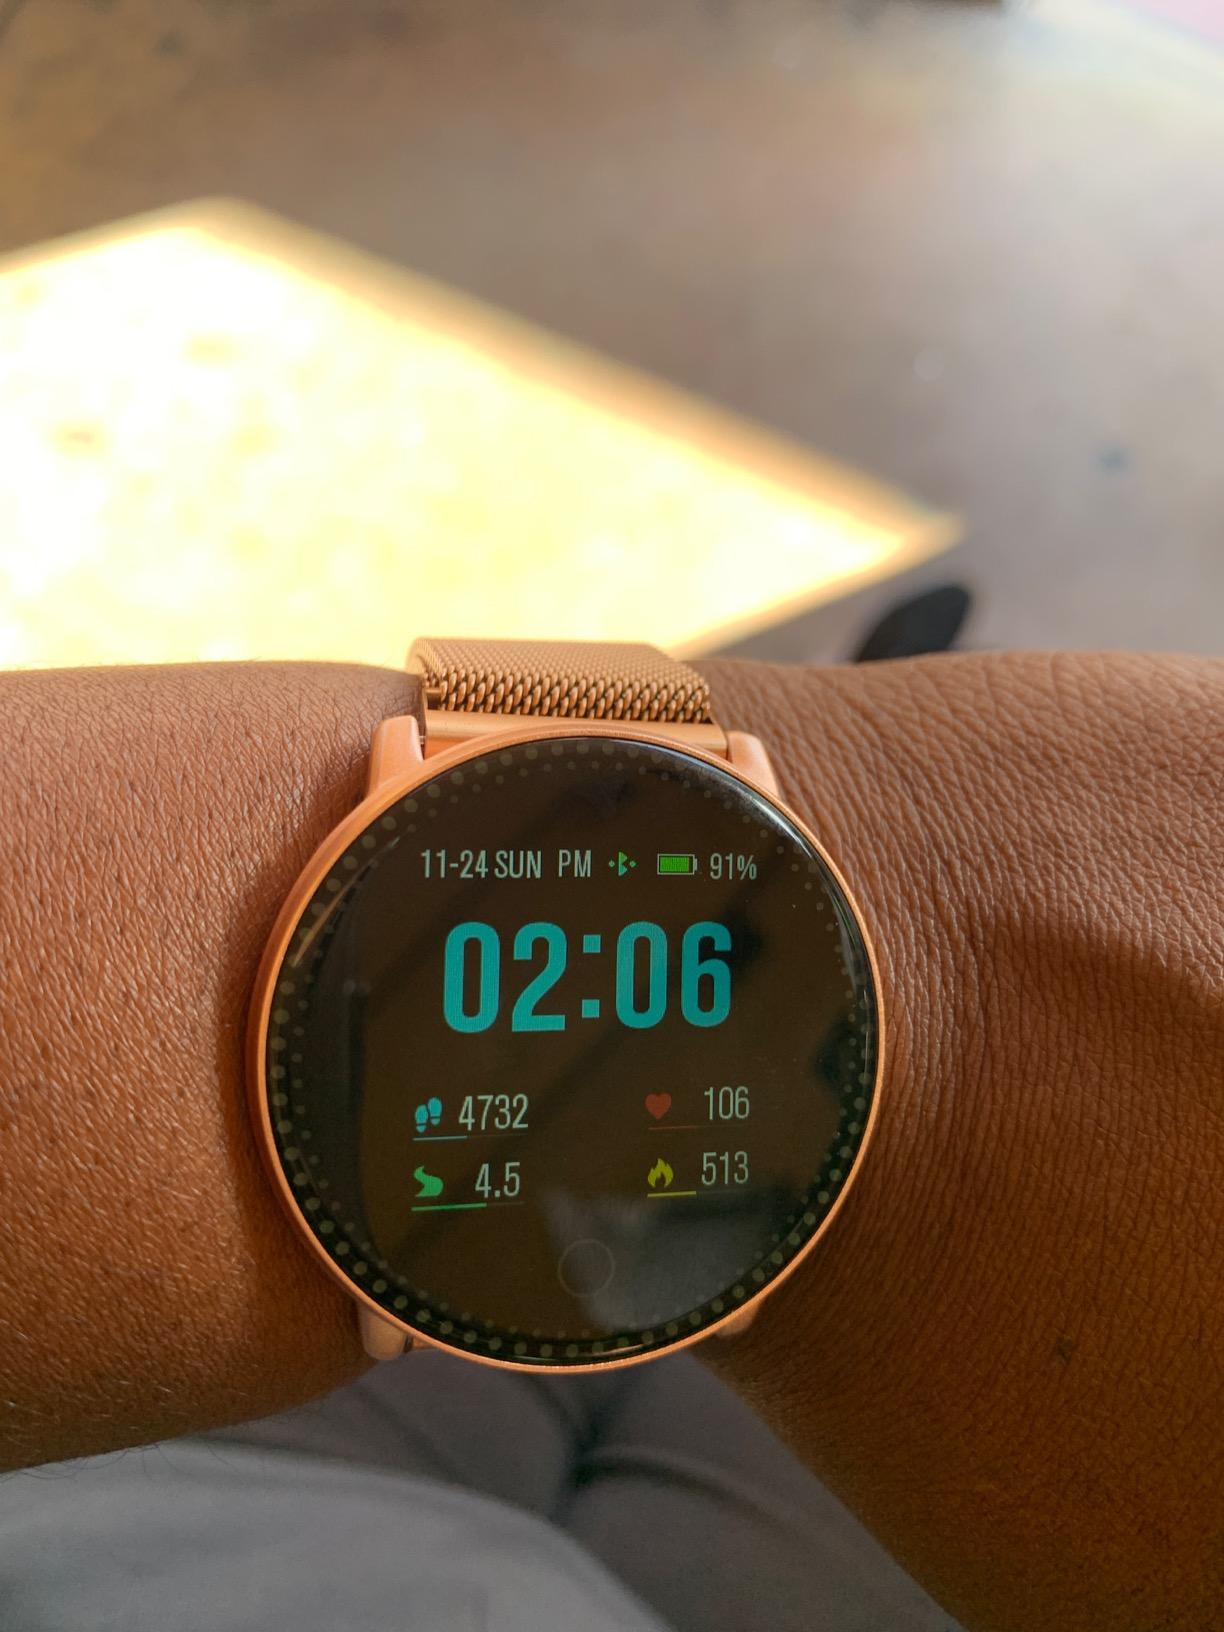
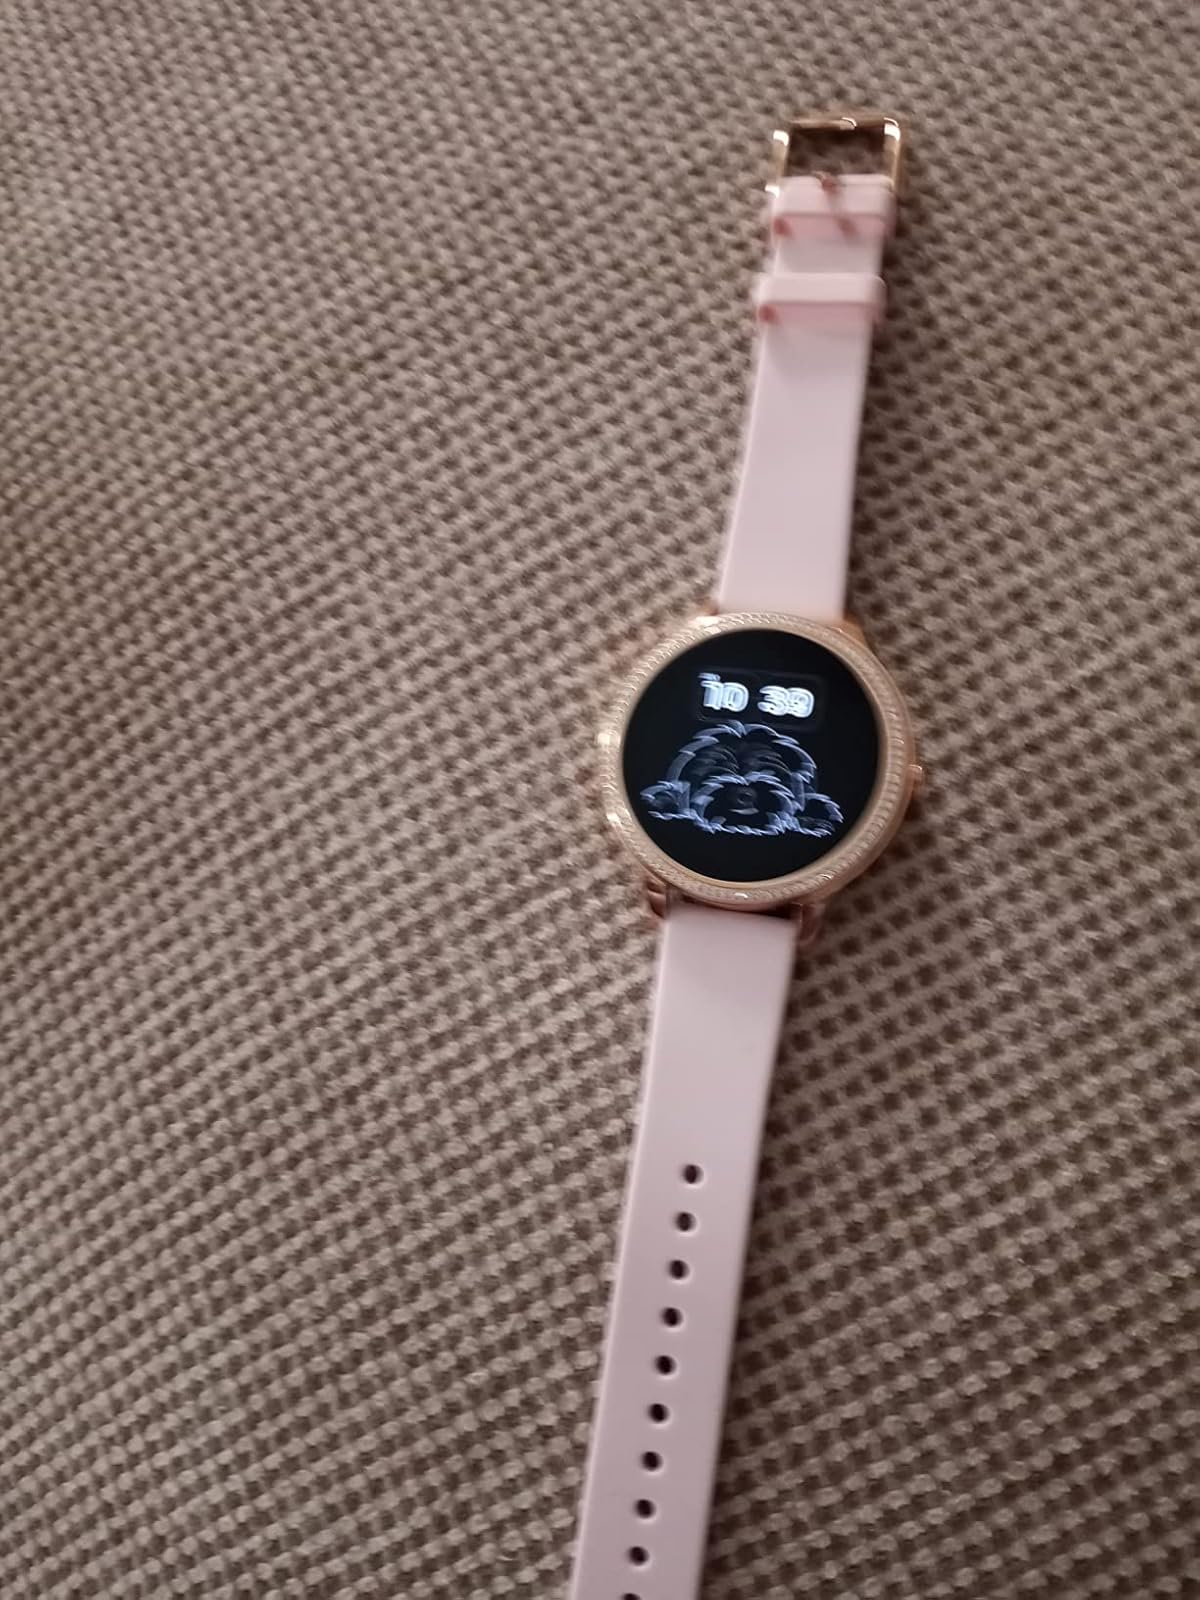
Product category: smartwatch
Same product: no